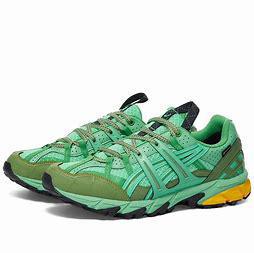
Brand: Asics
Model: Gel Sonoma 15 50